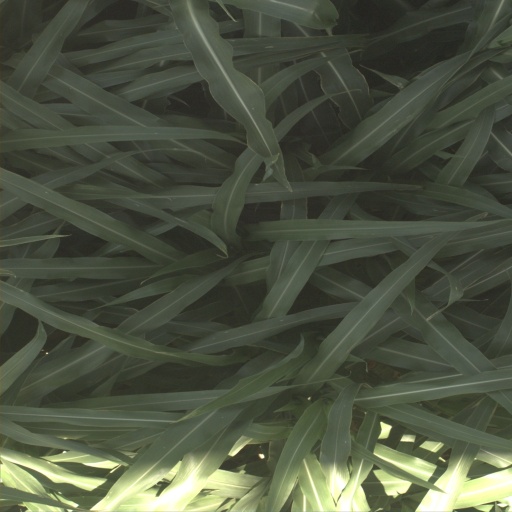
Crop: sorghum